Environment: real
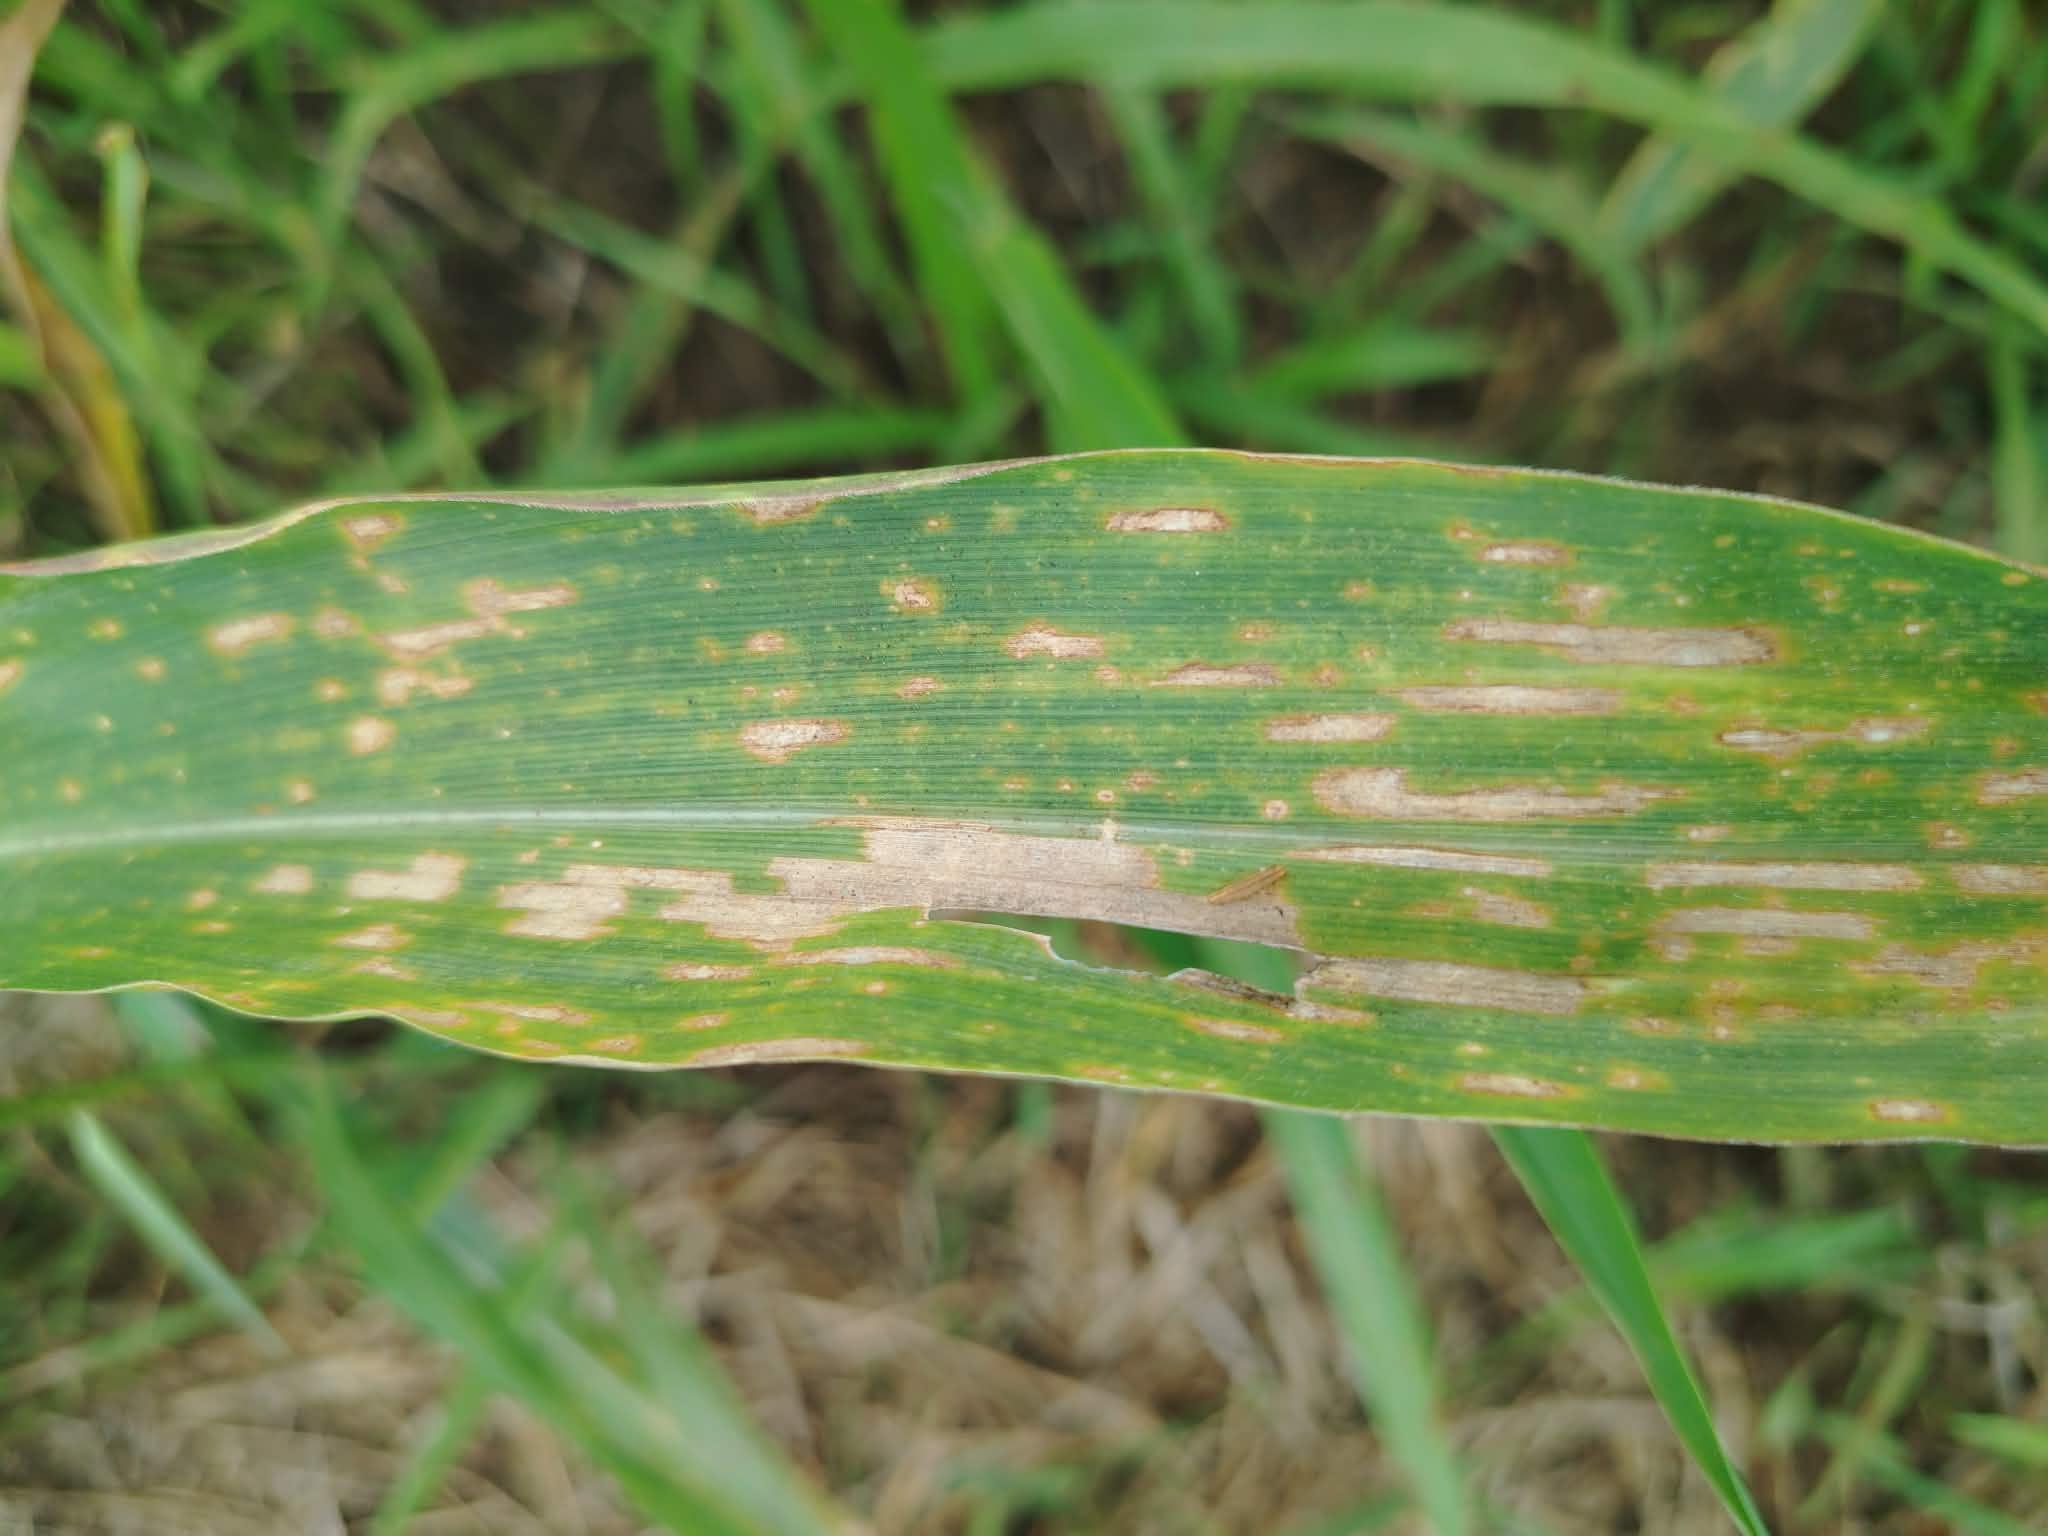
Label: gray_leaf_spot